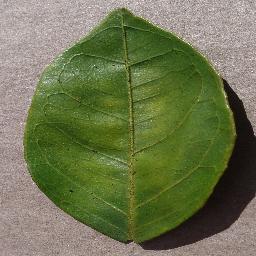
Label: Orange___Haunglongbing_(Citrus_greening)